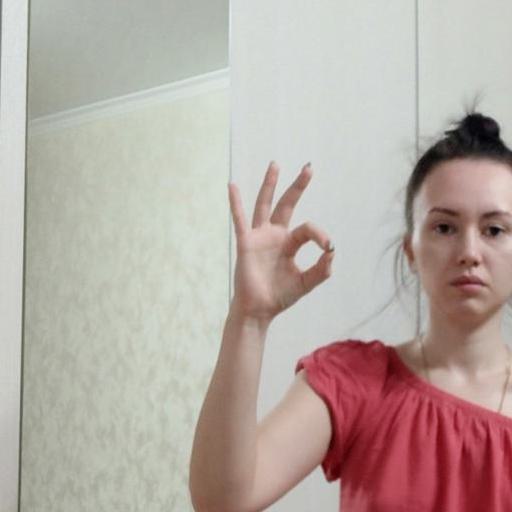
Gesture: ok